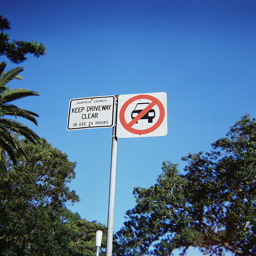
A traffic sign denoting do not park across driveway.
Traffic sign saying no parking here and keep driveway clear.
A close up of signs, one with a line through a car, and one reading 'keep driveway clear'.
A street sign warning cars to keep clear of a driveway.
A street sign advertising a no parking dictation on a street.